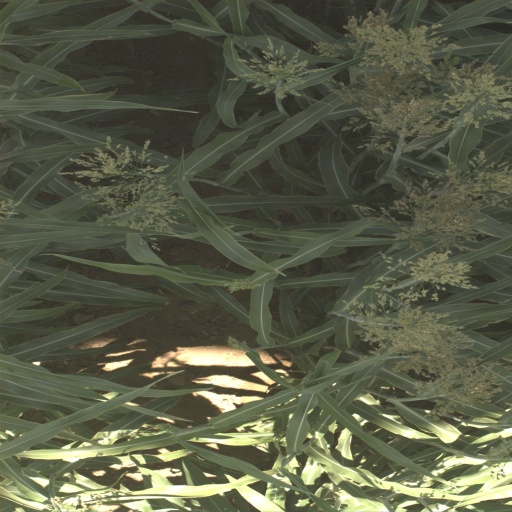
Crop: sorghum